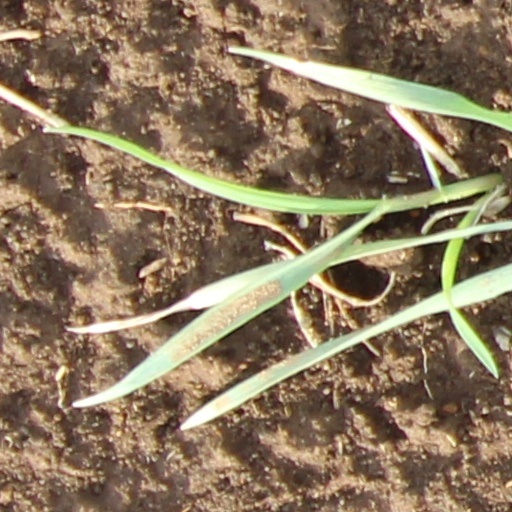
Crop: wheat